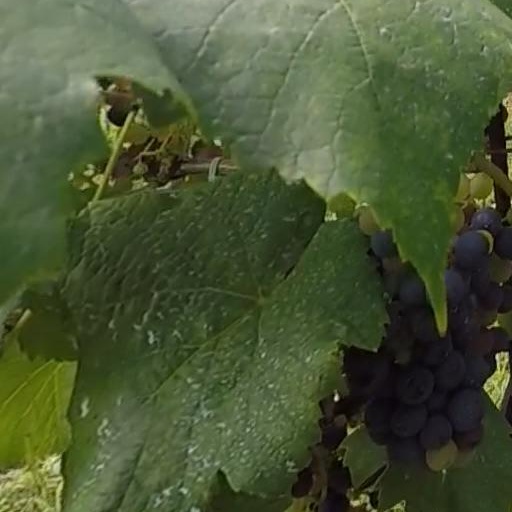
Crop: grape